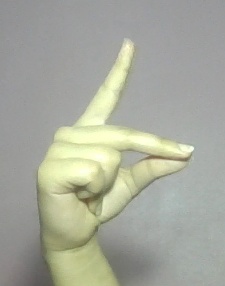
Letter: ta